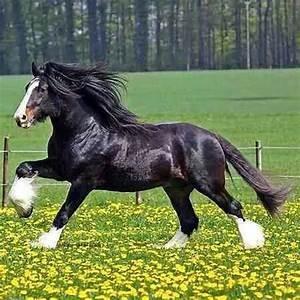
horse